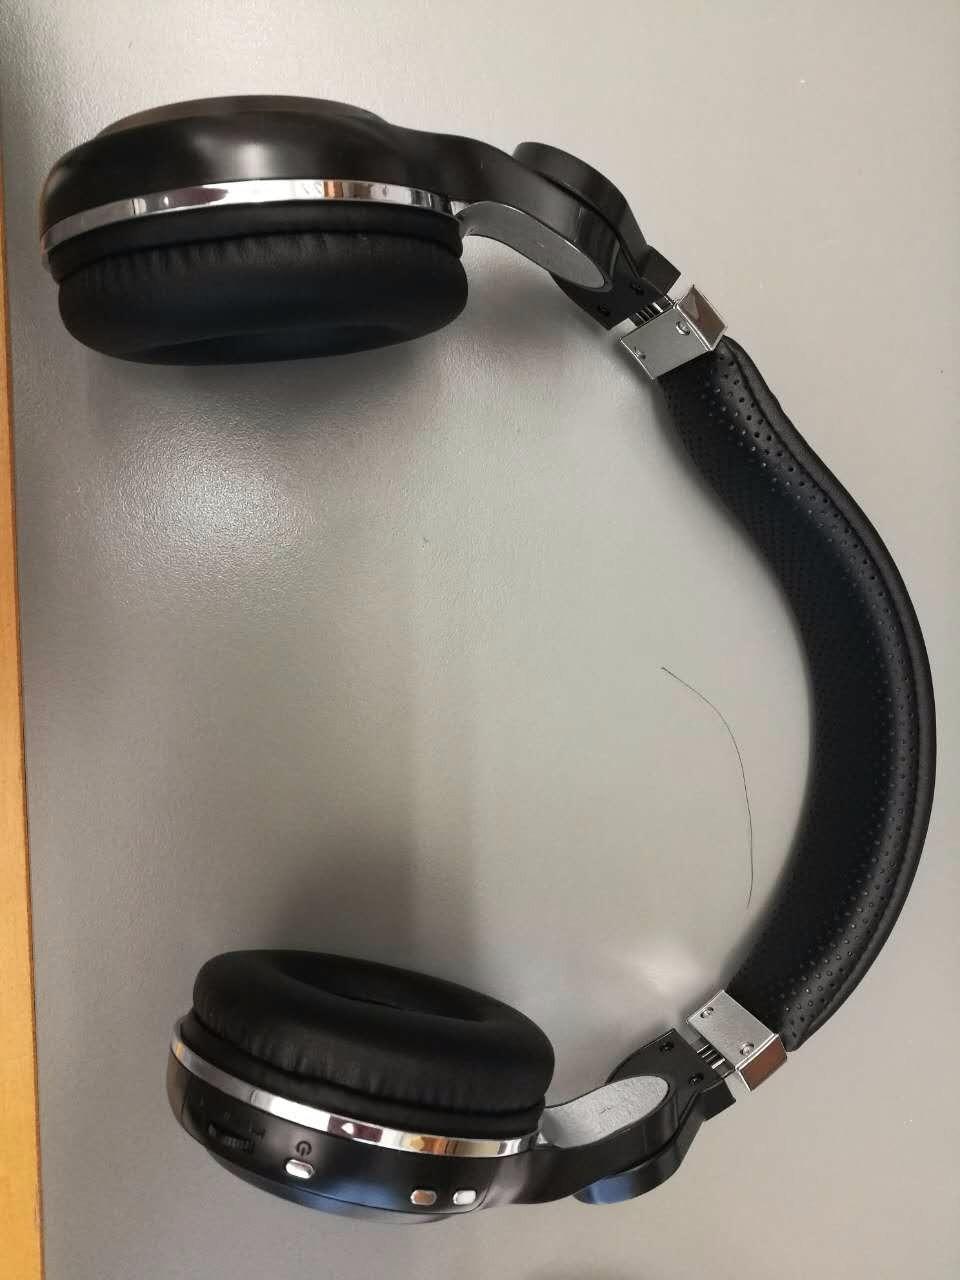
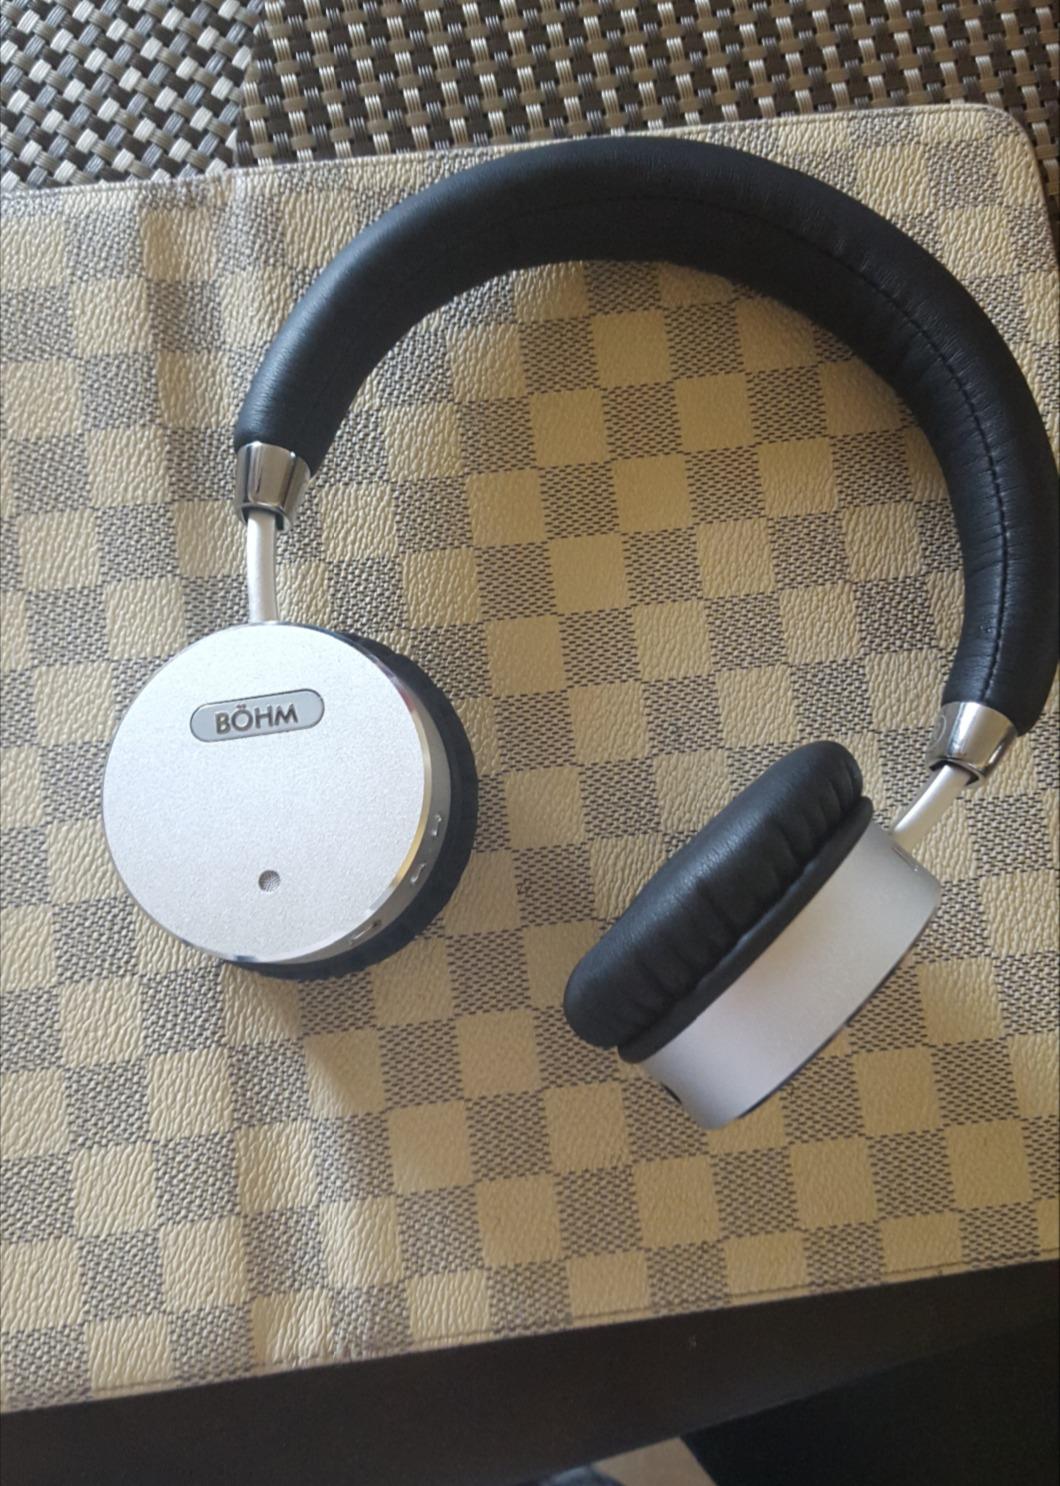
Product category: headphones
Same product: no